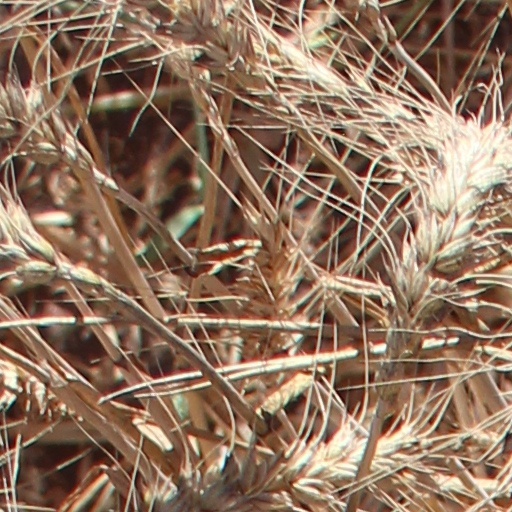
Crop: wheat